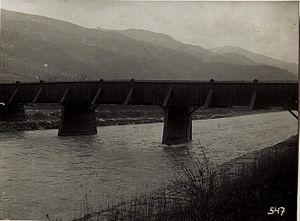
Paul Ferdinand Stanislas Dermoncourt, né à Crécy-au-Mont le 3 mars 1771 et mort le 10 mai 1847 à Aubevoye, est un général français de la Révolution et de l’Empire.